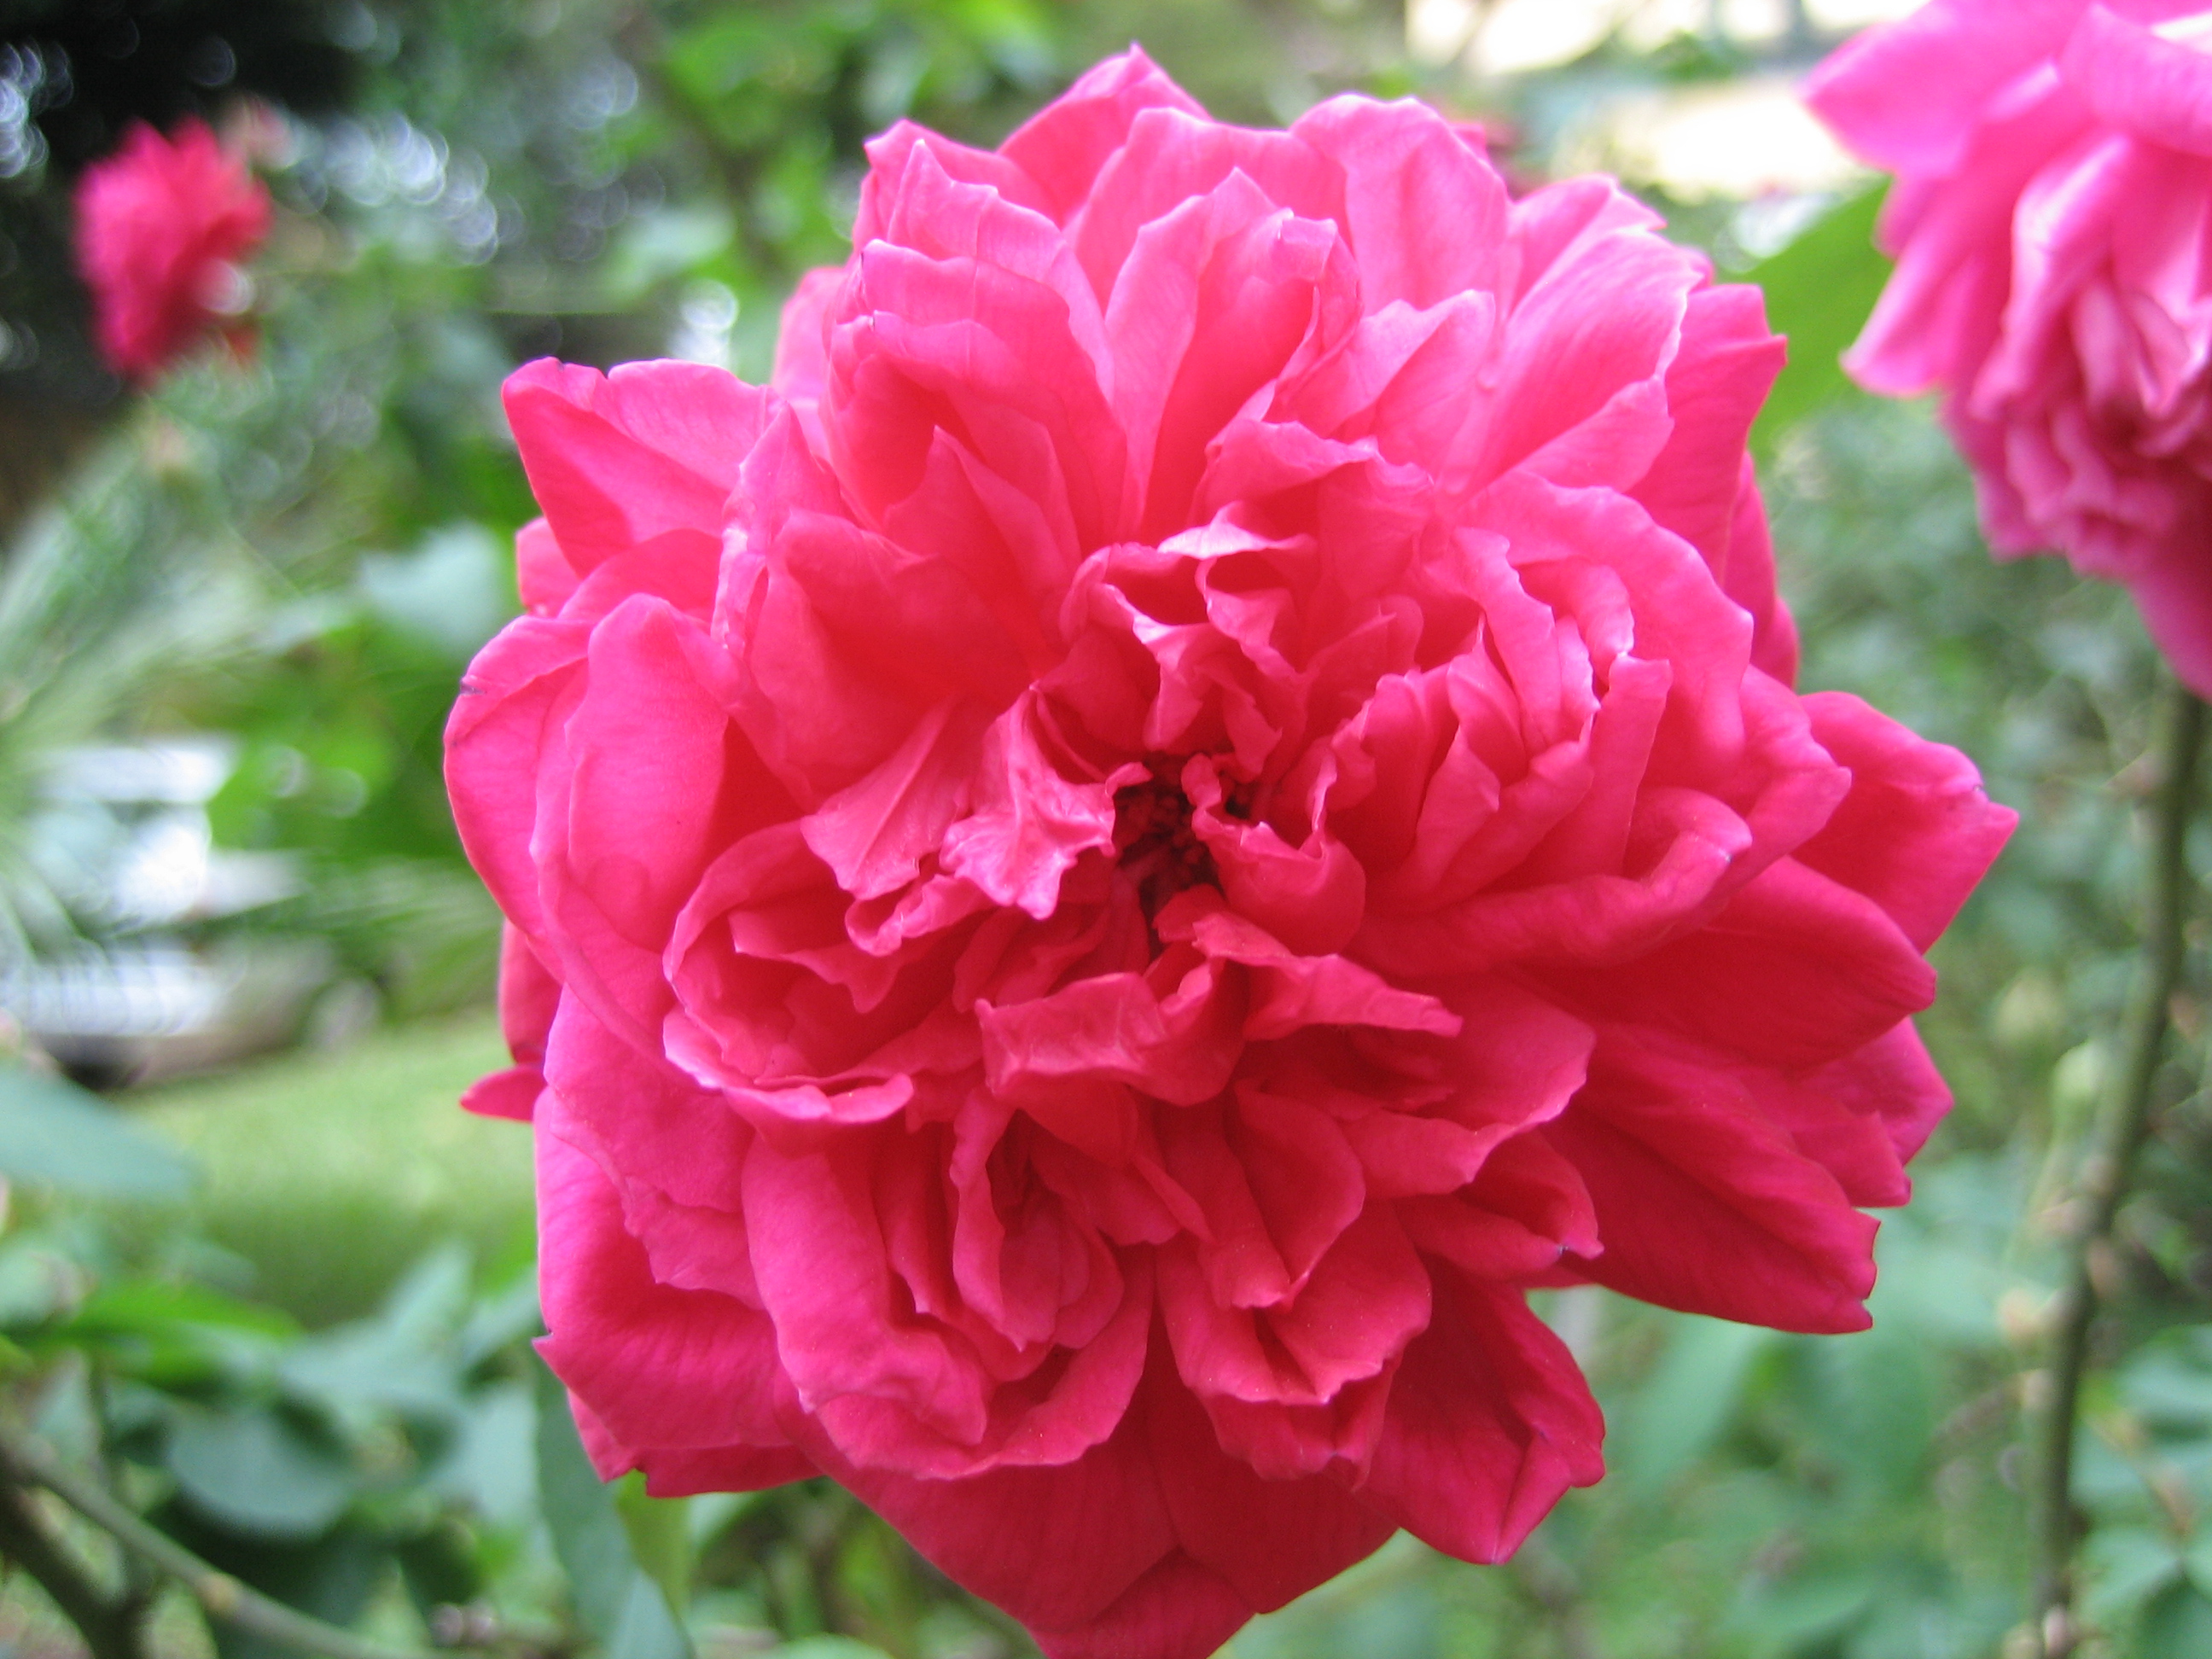
nature, flower, flowering plant, petal, plant, pink, common peony, rosa centifolia, floribunda, rose family, rose, peony, carnation, garden roses, botany, Chinese peony, rose order, subshrub, rosa wichuraiana, china rose, annual plant, pink family, camellia, rosa gallica, shrub, dianthus, magenta, begonia, geranium, perennial plant, japanese camellia